Numidians

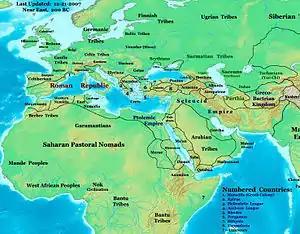
Western Old World in 200 BC, showing borders of the Numidian kingdoms after the Second Punic War.

The Numidians were the Berber population of Numidia (present-day Algeria). They spoke an Afroasiatic language known as the Numidian language. The Numidians were originally a semi-nomadic people, they migrated frequently as nomads usually do, but during certain seasons of the year, they would return to the same camp. The Numidians soon became more than pastoralists and started to engage in more urban professions. The Numidians were one of the earliest Berber tribes to trade with Carthaginian settlers. As Carthage grew, the relationship with the Numidians blossomed. Carthage's military used the Numidian cavalry as mercenaries. Numidia provided some of the highest quality cavalry of the Second Punic War, and the Numidian cavalry played a key role in several battles, both early on in support of Hannibal and later in the war after switching allegiance to the Roman Republic. Numidian culture flourished between the end of the Second Punic War and around the Roman conquest, with Masinissa as the first king of a unified Numidia.